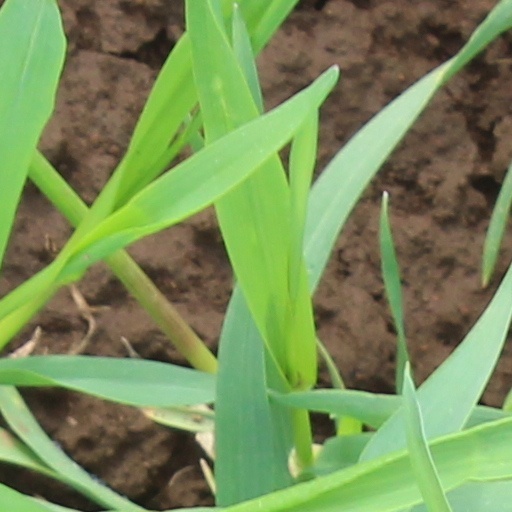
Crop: wheat